2008 Indy Lights

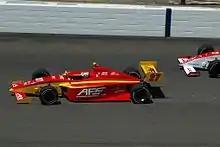
Brazilian driver Raphael Matos won the series championship.

The 2008 IRL Firestone Indy Lights Series, formerly the Indy Pro Series, was the seventh season of the developmental open-wheel racing series under the Indy Racing League ownership, and the 23rd in Indy NXT combined history.